Edward Curtis Smith

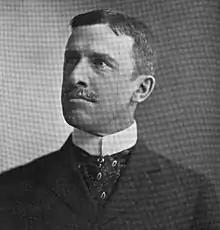
"The Vermonter" magazine, July 1, 1898

Edward Curtis Smith (January 5, 1854 – April 6, 1935) was an American attorney, businessman, and politician from Vermont. A Republican, he was most notable for his service as the 47th governor of Vermont from 1898 to 1900.